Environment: real
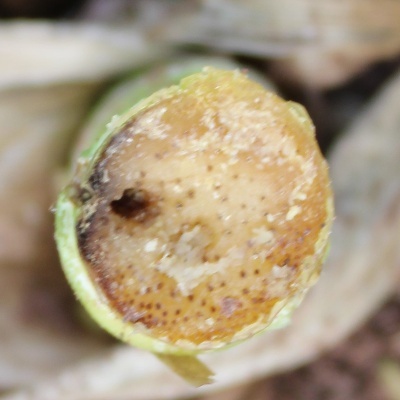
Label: fall_armyworm